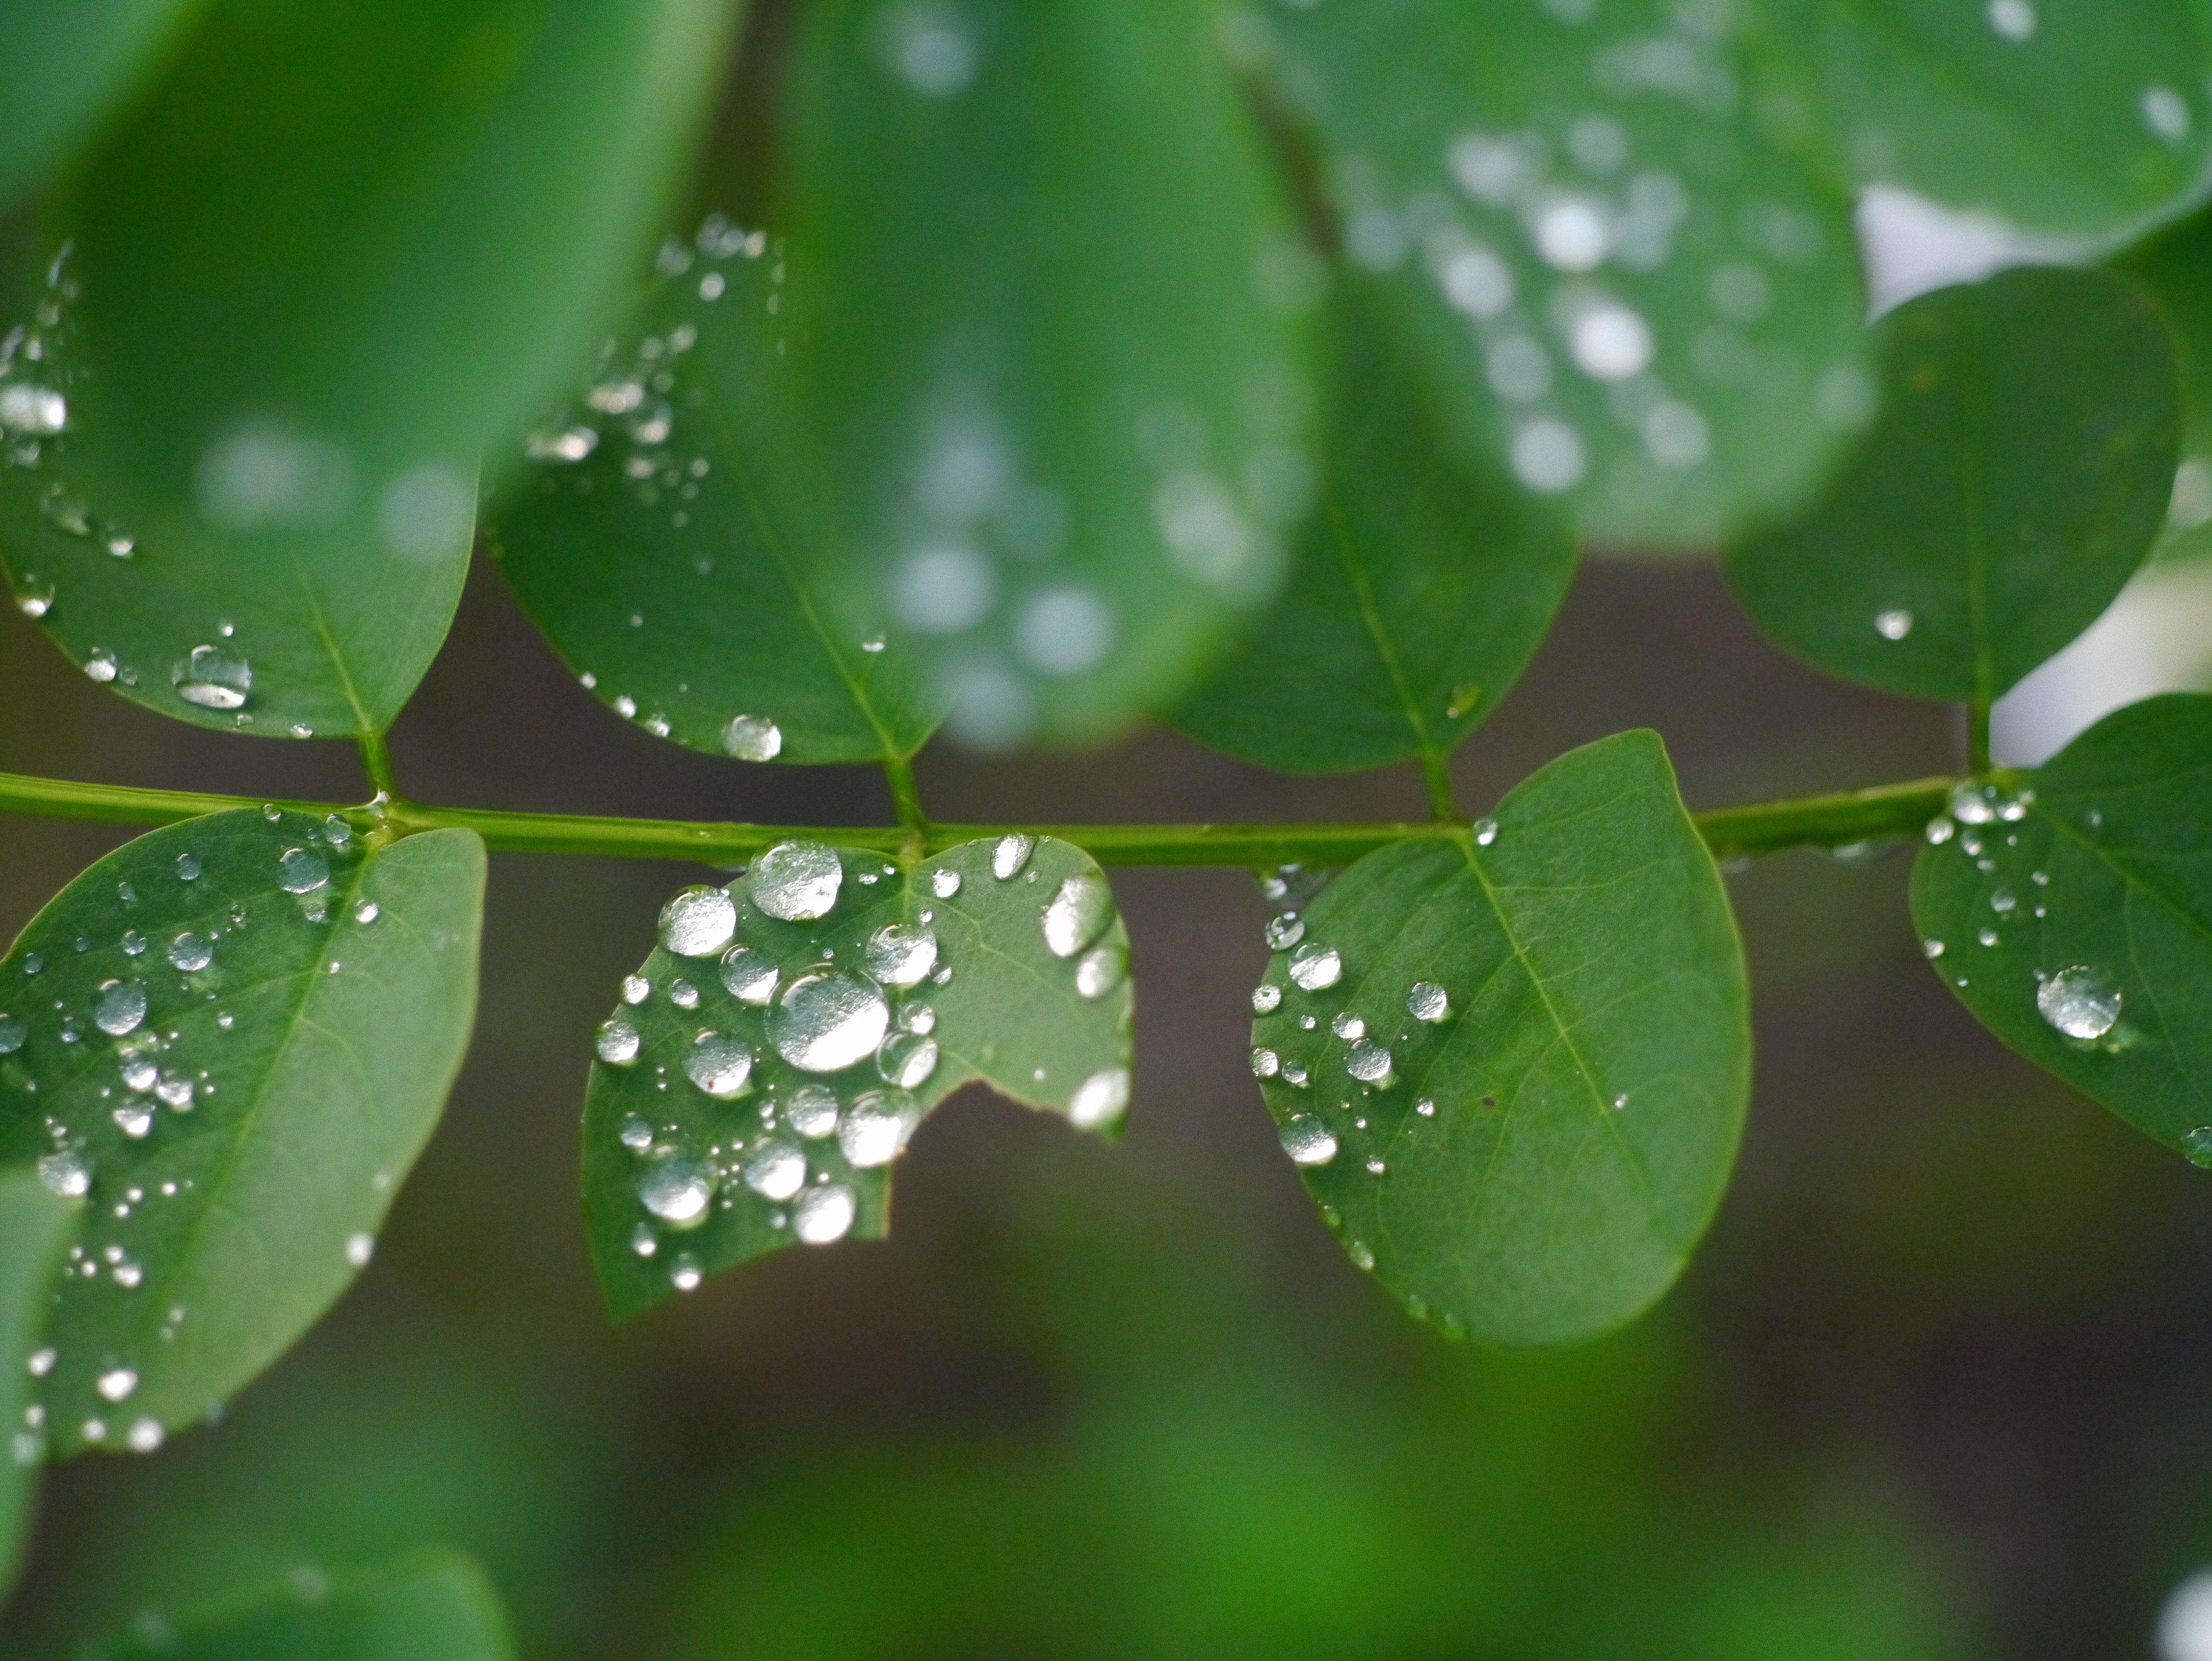
tree, water, nature, grass, branch, drop, dew, plant, sunlight, rain, leaf, flower, green, botany, japan, flora, close up, promenade, drop of water, moisture, otsu park, yokosuka, macro photography, flowering plant, plant stem